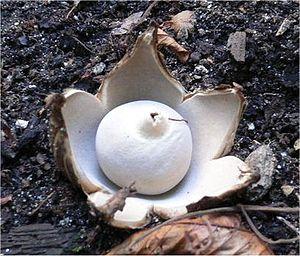
La réserve naturelle de Zasavica est une aire protégée située en Serbie. Depuis 2008, le site est inscrit sur la liste des sites Ramsar pour la conservation et l'utilisation durable des zones humides. Il est également considéré comme une zone importante pour la conservation des oiseaux.